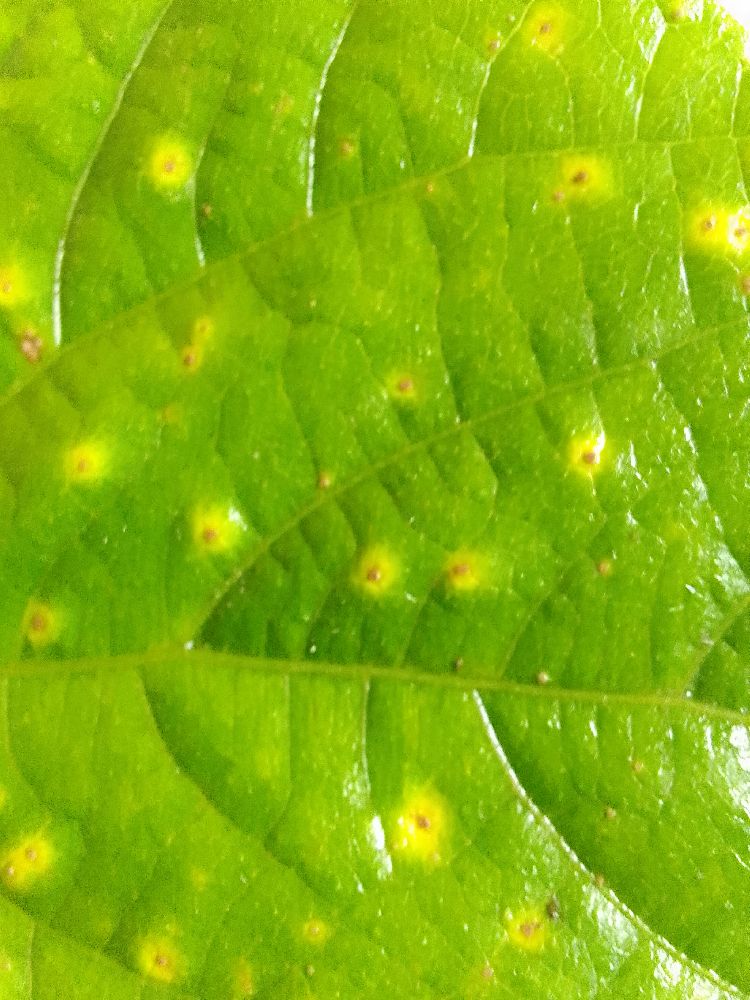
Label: rust